Birmingham Moor Street railway station

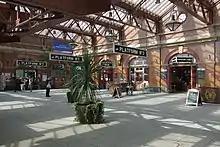
The station entrance concourse as redeveloped in 2010

In the mid-1980s funding became available to reopen a station at Birmingham Snow Hill, along with Snow Hill tunnel. As part of the reopening scheme, a new Moor Street station with through platforms was built at the southern portal of the restored tunnel. On completion of this project, the original Moor Street terminus became redundant, and closed down. The final train, on 26 September 1987, was a steam special hauled by a locomotive from Birmingham Railway Museum, Clun Castle. The old platforms were disconnected from the network, and the new through station came into use on 5 October 1987.